Lime render

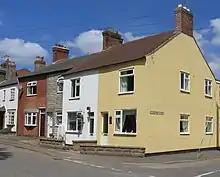
An old terrace with most of the brickwork obscured by rendering, paint and "stone" cladding. Image: Andrew Tatlow

Lime render is the first coat of lime "plaster or the like" applied to the external surfaces of traditionally-built stone or brick buildings.